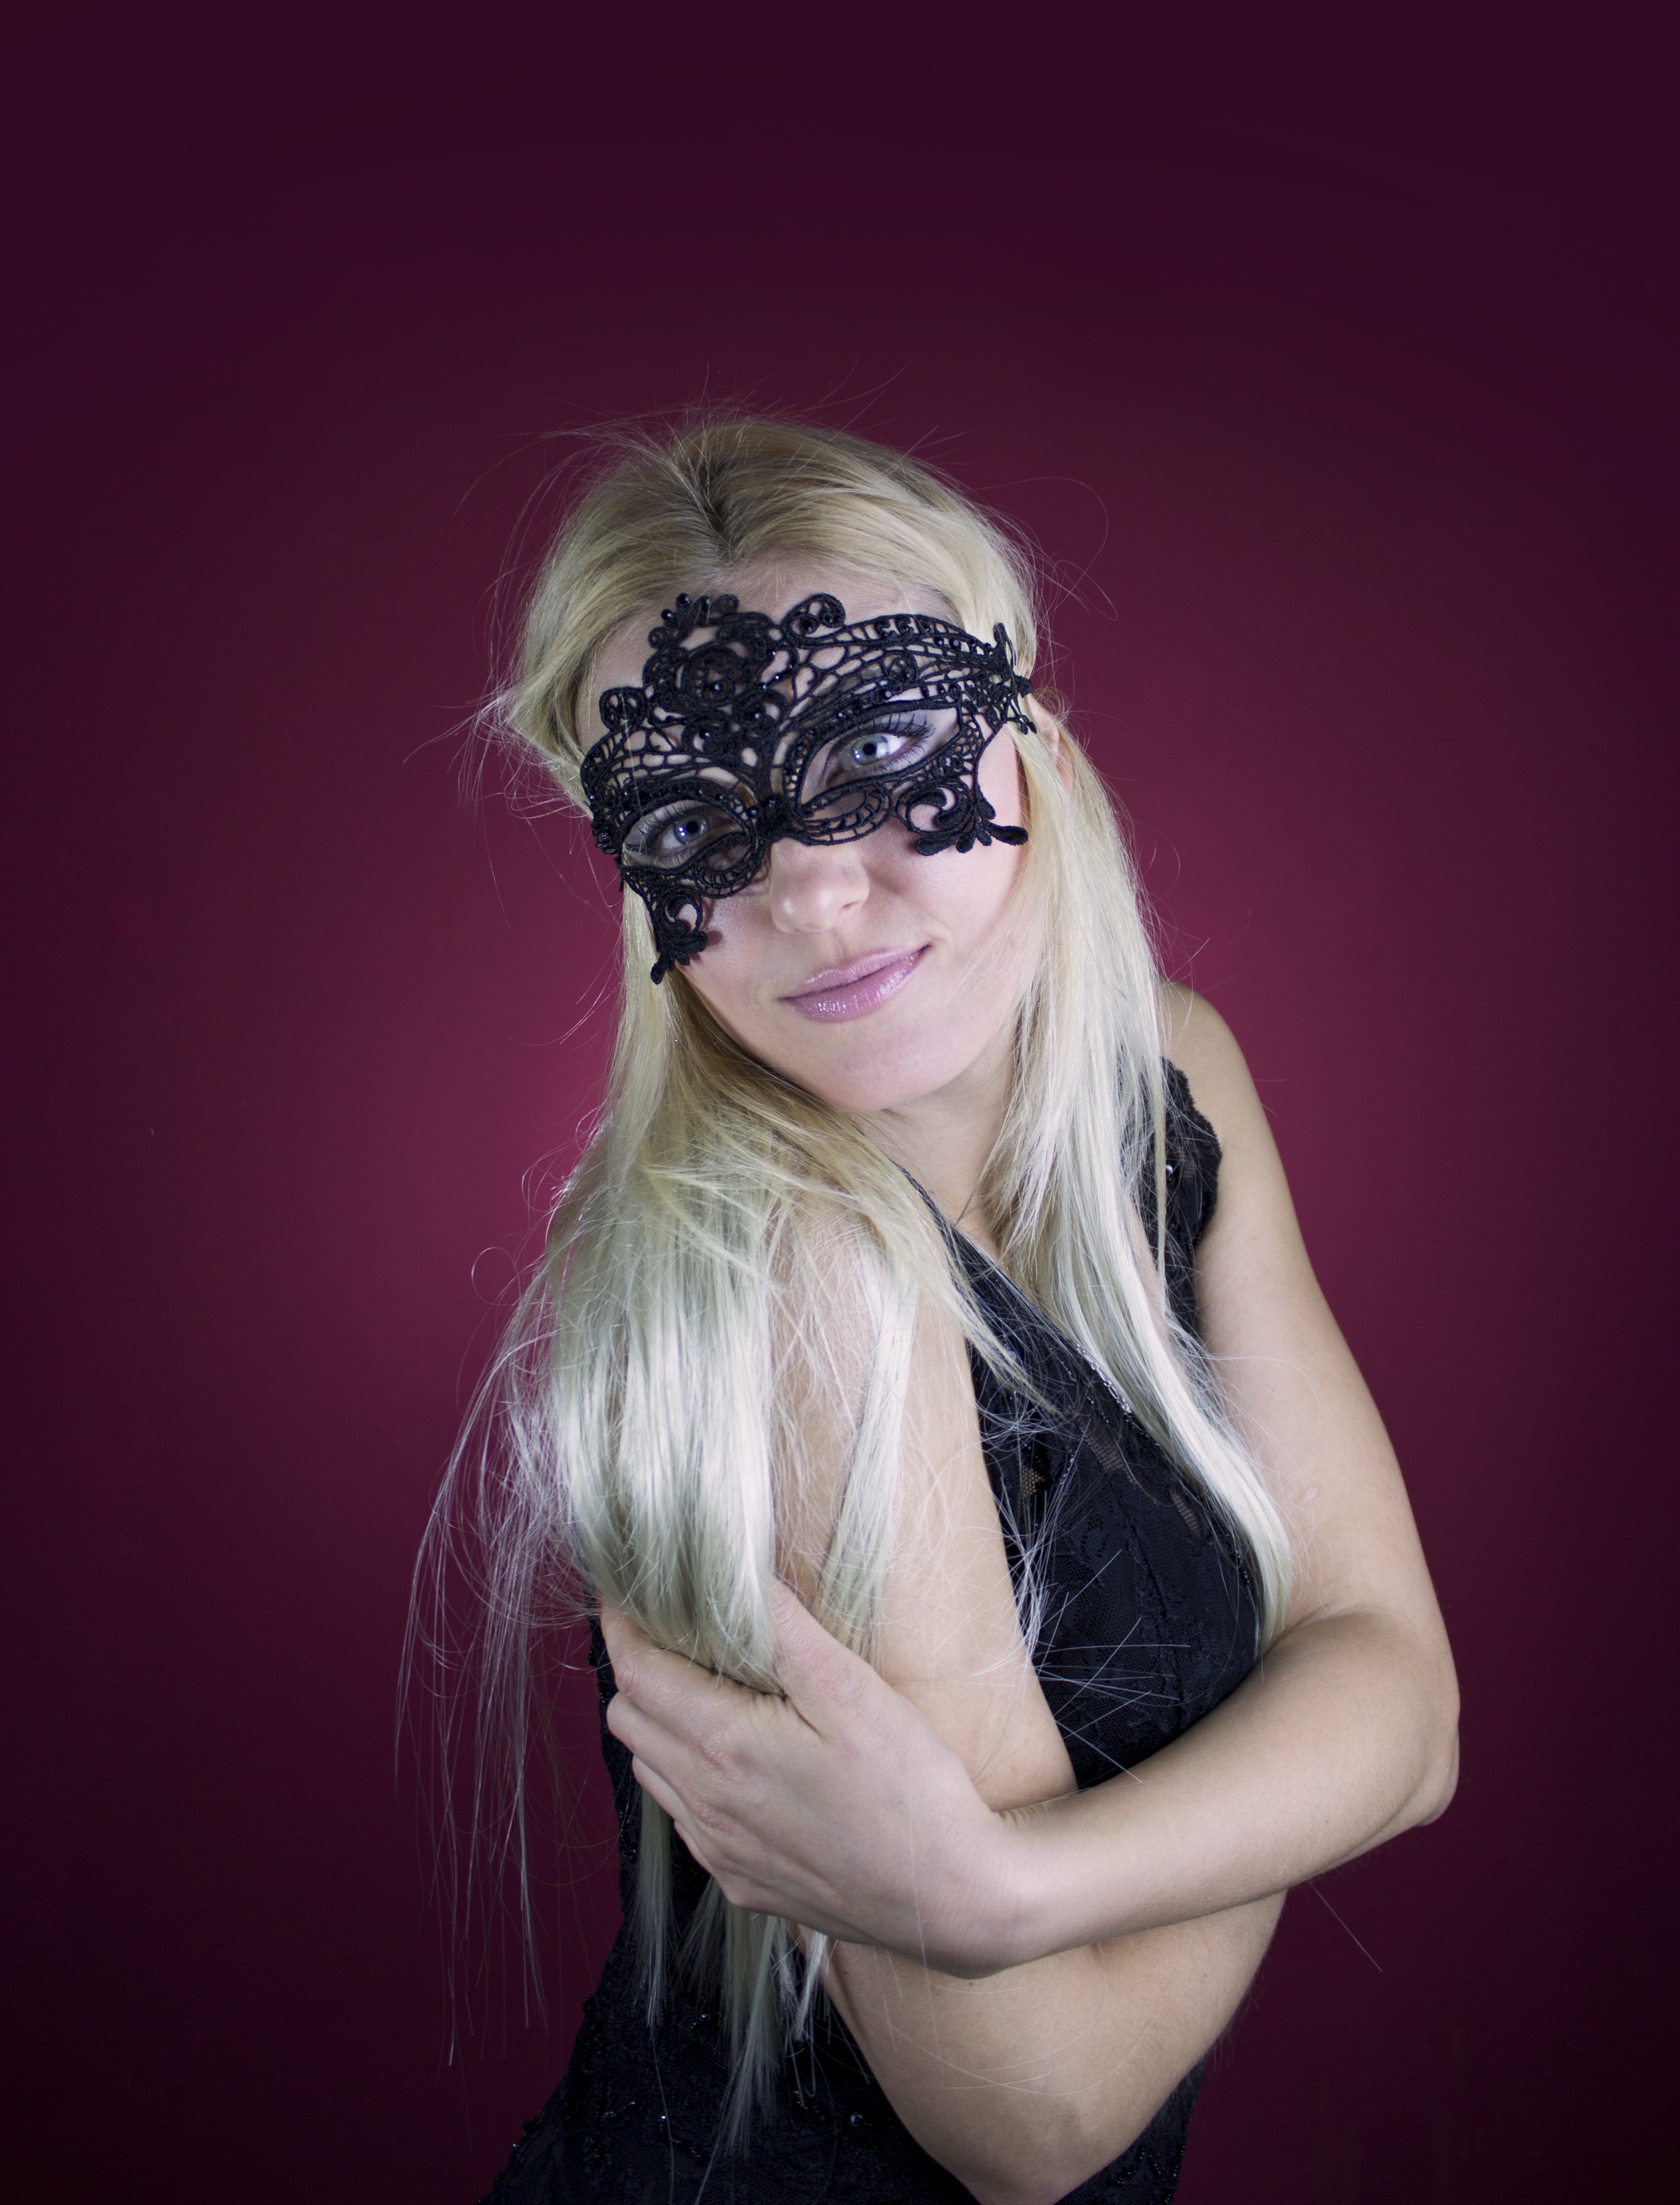
person, girl, woman, hair, photography, cute, female, portrait, model, young, fresh, fashion, clothing, lady, lifestyle, headgear, long hair, face, dress, happy, happiness, glasses, beauty, sexy, body, attractive, emotion, adult, veil, photo shoot, blondy, portrait photography, fashion accessory, hair accessory